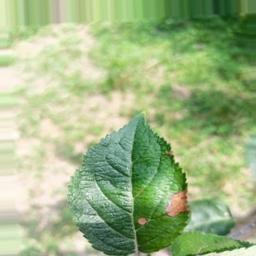
Label: Alternaria